Dresdner Bank

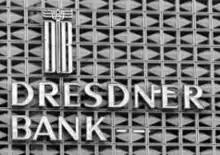
Dresdner Bank logo on a branch in Cologne, 1965

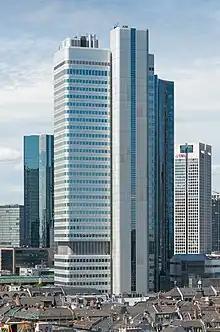
The 1978 Silberturm was part of the head office of Dresdner Bank

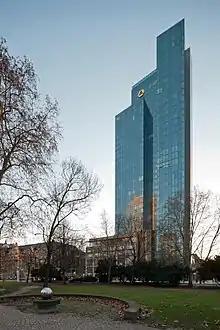
The Gallileo building in Frankfurt, completed in 2003, was part of the head office of Dresdner Bank until the 2009 merger

Following the end of World War II in Europe, the chairman of the bank's supervisory board, , was arrested by the American occupation forces and held in custody until late 1947. Karl Rasche, the bank's former chief executive since 1942, was tried at Nuremberg and sentenced to seven years' imprisonment. The Deutsche Orientbank, Dresdner Bank's Turkish subsidiary, was liquidated in 1946.